Rhedosaurus

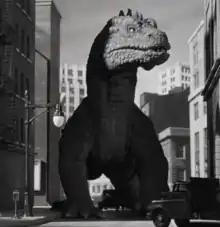
The "Rhedosaurus" as portrayed via stop motion animation by Ray Harryhausen in "The Beast from 20,000 Fathoms" (1953)

The Rhedosaurus is a fictional giant monster that resembles a dinosaur that debuted in the 1953 monster film "The Beast from 20,000 Fathoms", directed and co-written by Eugène Lourié. The "Rhedosaurus" is depicted as a giant, destructive, prehistoric reptile that is immune to most modern artillery in its major on-screen appearance. It would later appear in the 1977 science fiction film "Planet of Dinosaurs".